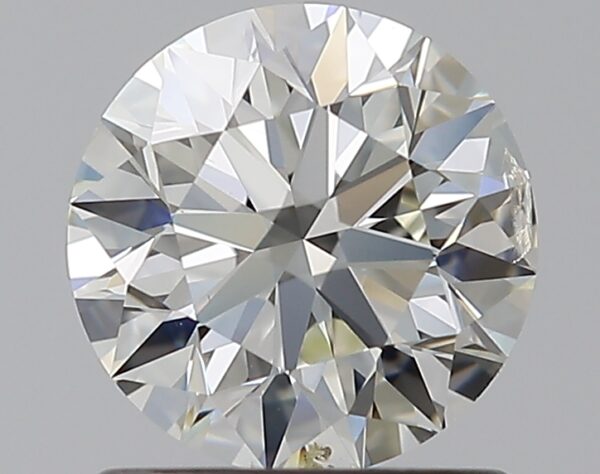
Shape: round
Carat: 1.02
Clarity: SI2
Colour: K
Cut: EX
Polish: EX
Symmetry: EX
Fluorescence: F
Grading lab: GIA
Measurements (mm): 6.39 x 6.43 x 4